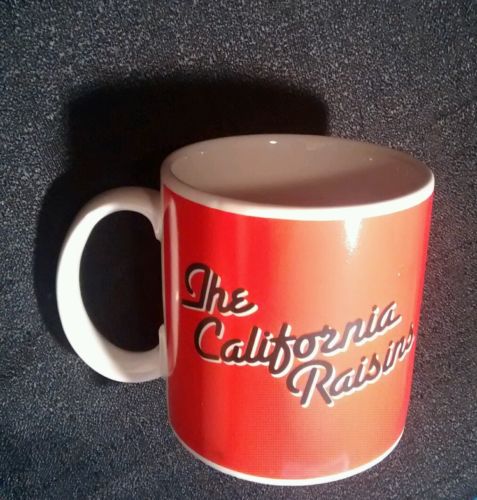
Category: mug